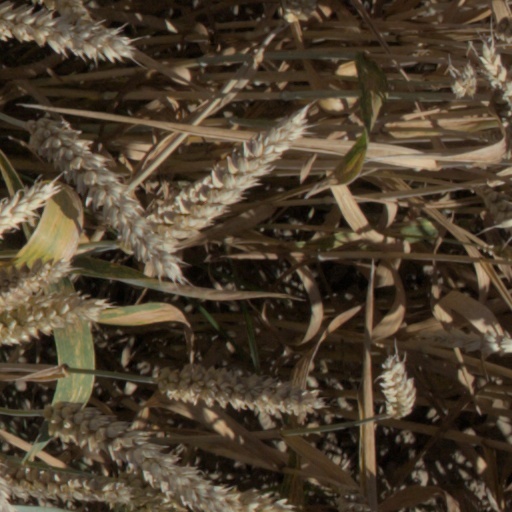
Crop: wheat